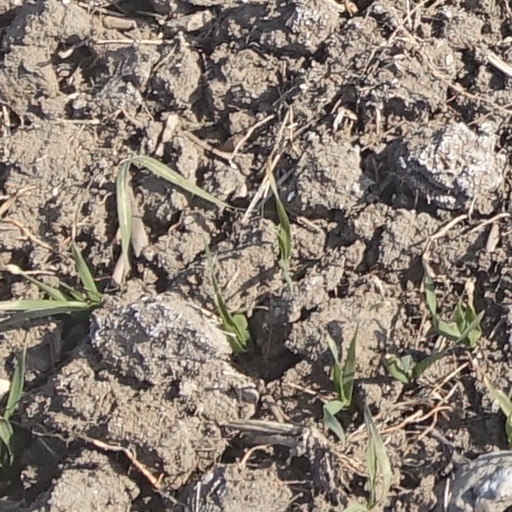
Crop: wheat